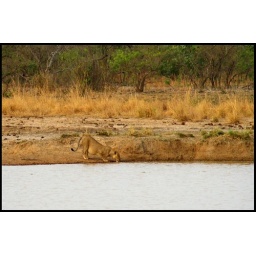
Maneless male lion drinking at Bali (and three small nile crocodiles in the water).Parc National de la Pendjari, Benin.